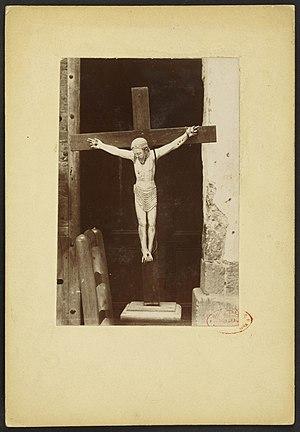
christ en croix dans l'Église Saint-Laurent d'Illats